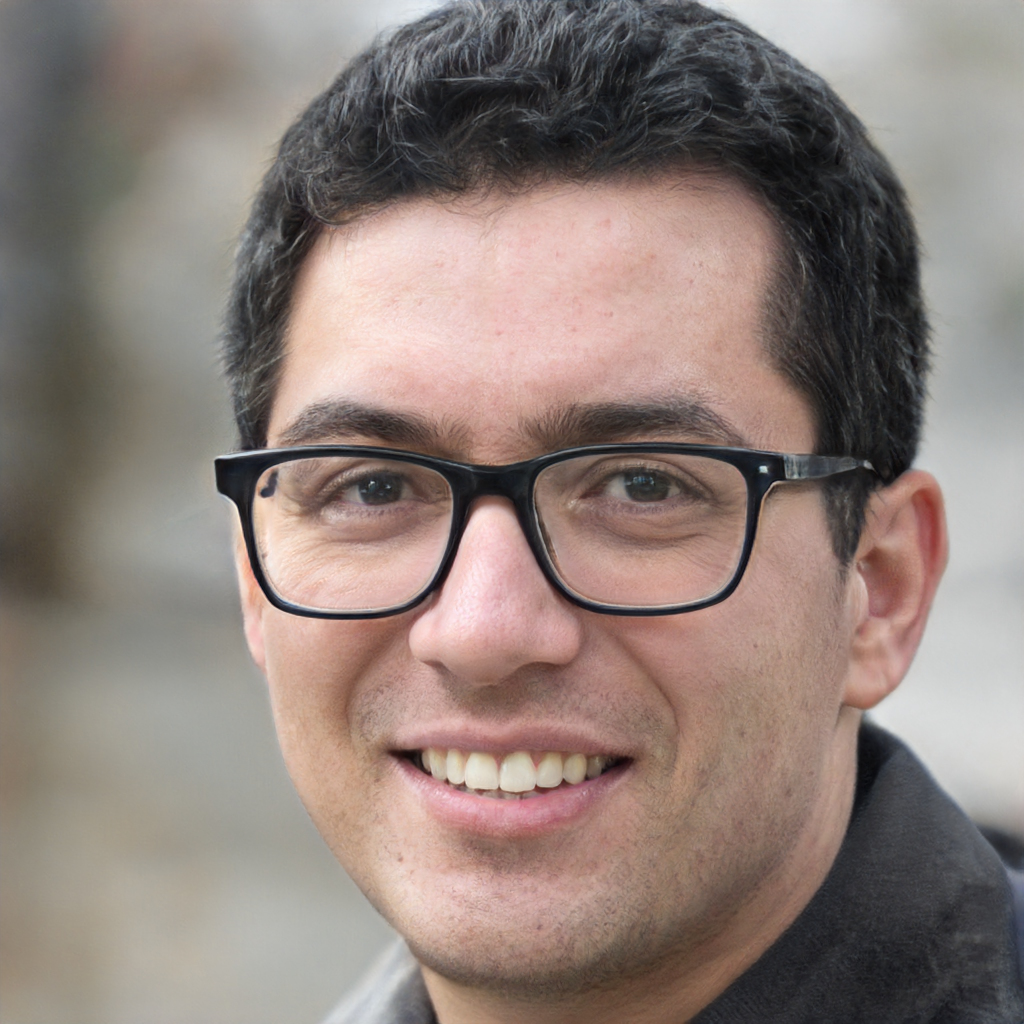
Gender: Male